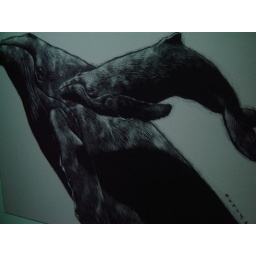
mural at the ocean center (have a real shot - black lump in a field of blue)